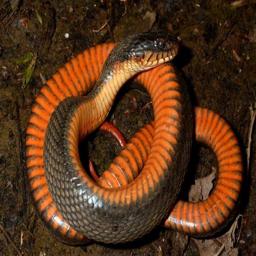
Animal: snakes